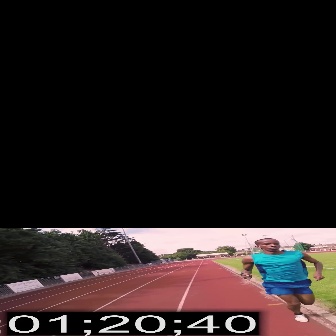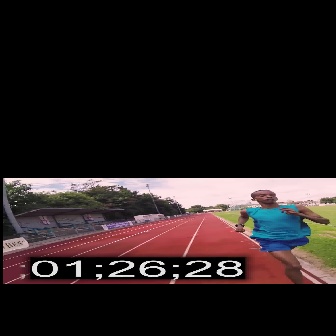
  Please identify the target specified by the bounding box [240,238,323,321] in the first image and locate it in the second image. Return the coordinates in [x_min,y_min,x_max,y_max] format.
Answer: [235,189,329,284]